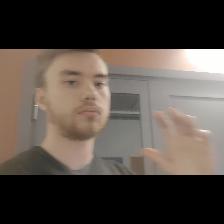
Label: Human